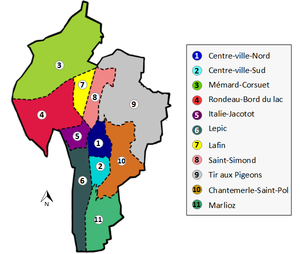
Carte des quartiers administratifs d'Aix-les-Bains.
Aix-les-Bains est composée de onze quartiers administratifs définis par l'Insee.
Aix-les-Bains, nommée localement Aix, est une commune, station balnéaire et thermale française, située dans le département de la Savoie en région Auvergne-Rhône-Alpes.